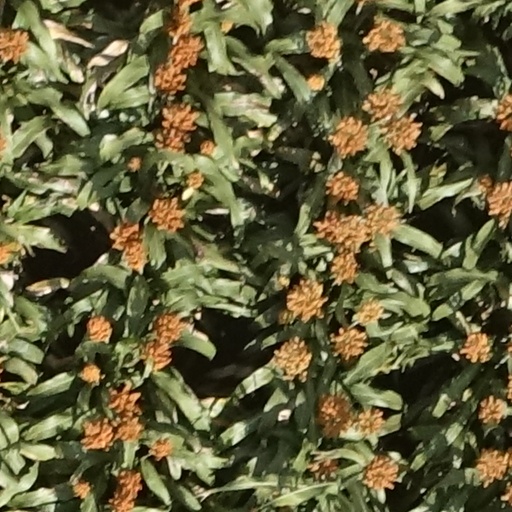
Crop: sorghum